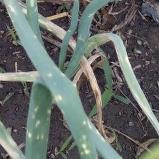
Crop: Onion
Condition: alternaria-d